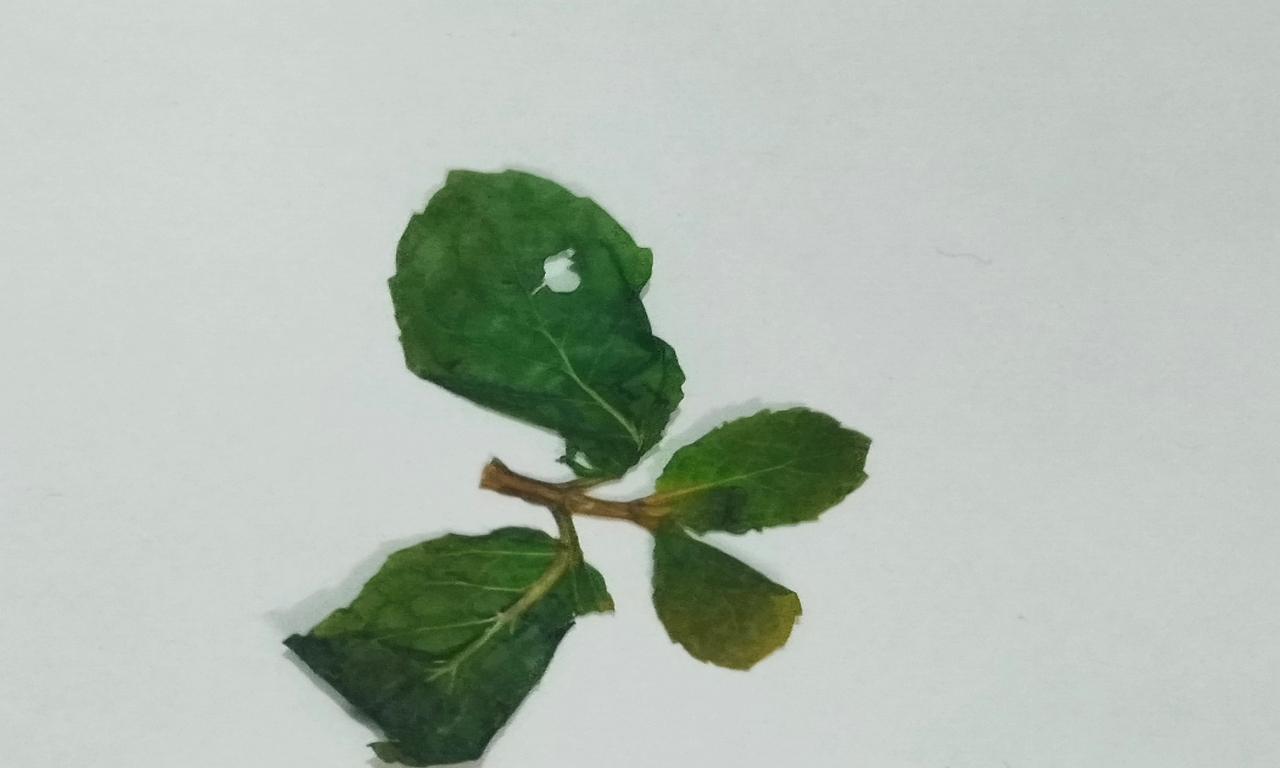
Label: Dried